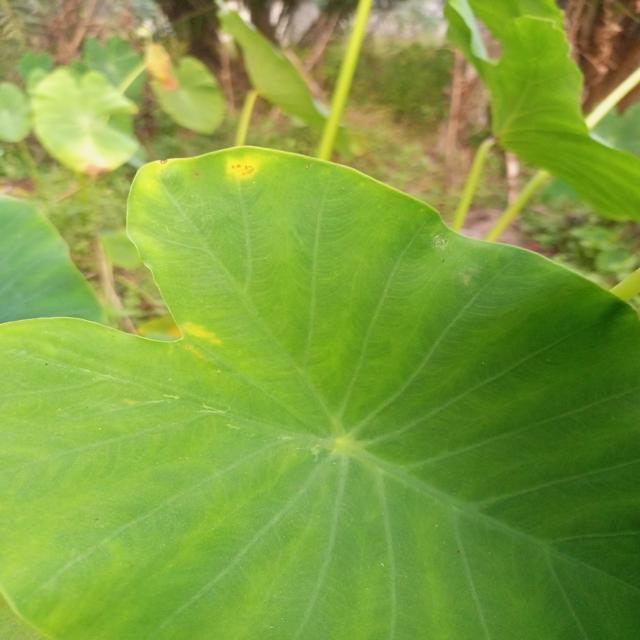
Label: Early_Blight